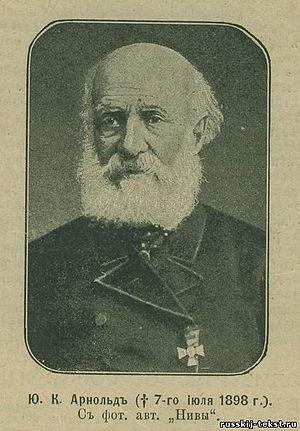
Yuri Karlovich Arnold à Karakesh en Crimée est un compositeur, musicologue, critique musical, chef de chœur et professeur de musique russe.